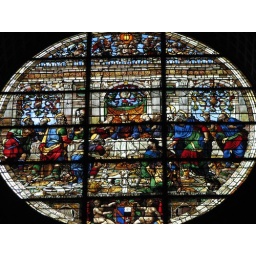
Stained glass window in the Duomo, Siena